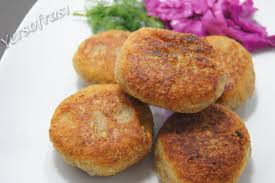
Yemek: icli_kofte